Indonesian occupation of East Timor

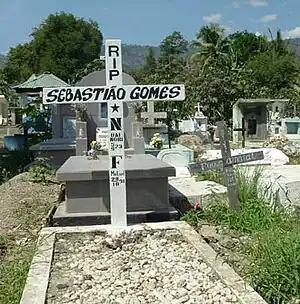
The Santa Cruz massacre took place during a 1991 funeral procession to the grave of Sebastião Gomes.

The Portuguese language was banned in East Timor and Indonesian was made the language of government, education and public commerce, and the Indonesian school curriculum was implemented. The official Indonesian national ideology, "Pancasila", was applied to East Timor and government jobs were restricted to those holding certification in "Pancasila" training.